227th Mixed Brigade (Spain)

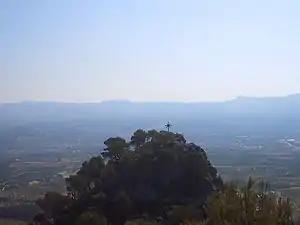
View of Mount Picossa where the 227th MB camped during the northbound withdrawal that followed the bloodbath of the Battle of the Ebro

The 227th Mixed Brigade, was a mixed brigade of the Spanish Republican Army in the Spanish Civil War. It was formed in the spring of 1938 in Catalonia and had four battalions, the 905, 906, 907 and 908.